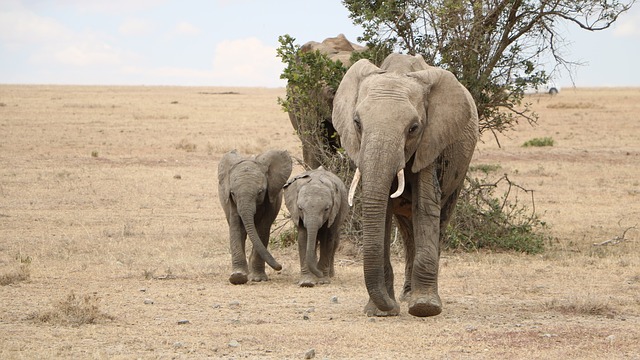
Label: elephant